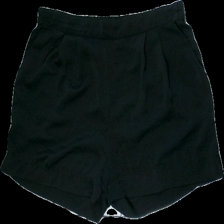
View: front
Type: Shorts
Category: Ladies
Brand: Not in the list
Brand text on label: Samsa
Colors: Black
Material: 100% polyester
Cut: Regular
Size: M
Season: Summer
Holes: Minor
Damage: pulled seams
Price range: <50
Recommended usage: Recycle